George Jones

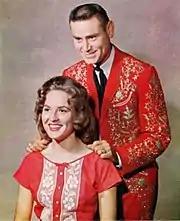
One of George Jones's duet partners was Melba Montgomery. In the 1960s, they recorded a series of duets such as "We Must Have Been Out of Our Minds".

In 1959, Jones had his first number one on the "Billboard" country chart with "White Lightnin'", which was a more authentic rock and roll sound than his half-hearted rockabilly cuts.